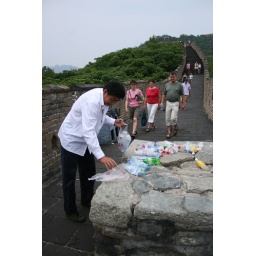
This guy earns his money by collecting plastic bottles from the touristy part of the Great Wall.